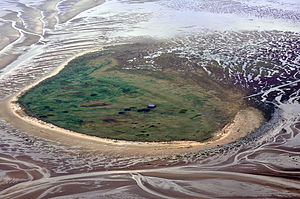
Scharhörn
Scharhörn
Scharhörn er en 20 hektar stor ø i den sydøstlige del af Nordsøen og i den sydvestlige del af Elbenmundingen i det nordvestlige Tyskland. Øen ligger cirka 17 km nordvest for Cuxhaven. Politisk hører øen sammen med naboøerne Neuwerk og Nigehörn til Kreis Hamburger Mitte Hamborg, som ligger ca. 100 kilometer længere mod sydøst. Øen er en del af den 11.700 hektar store nationalpark Hamburgisches Wattenmeer. Scharhörns eneste indbygger bor på fuglestationen og vogter områdets fugleliv. Scharhörn ligger på samme sandbanke som den lidt større ø Nigehörn. Hele sandbanken er 2,75 km lang og 1,5 km bred. Scharhörns højete punkt ligger cirka 6 meter over havet. Ved stormflod mistede øen indtil 1989 ofte land på den vestlige side medens den øgedes på den østlige side.